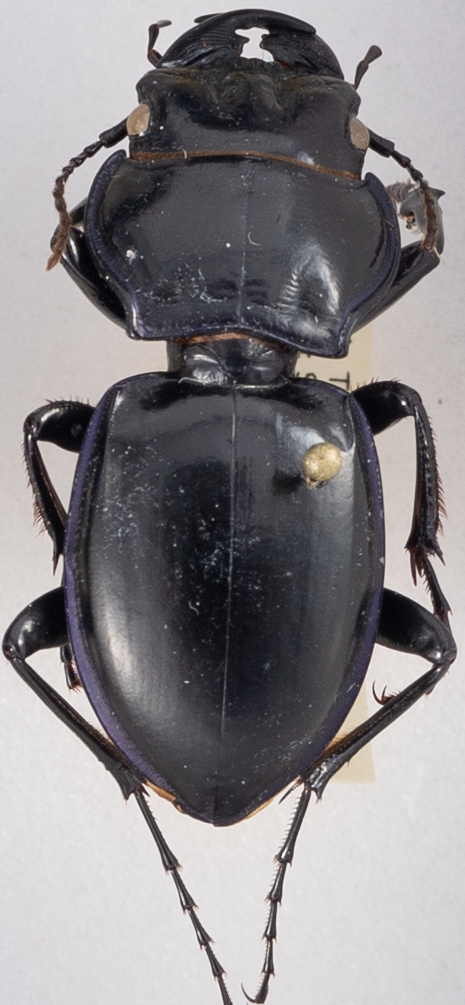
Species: Pasimachus punctulatus
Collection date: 2017-05-16
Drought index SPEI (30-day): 1.012
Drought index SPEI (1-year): -1.314
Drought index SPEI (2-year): -0.556